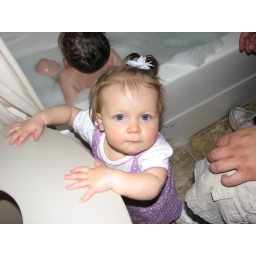
Alissa likes to hang out in the bathroom and play in the water while brother is taking a bath!